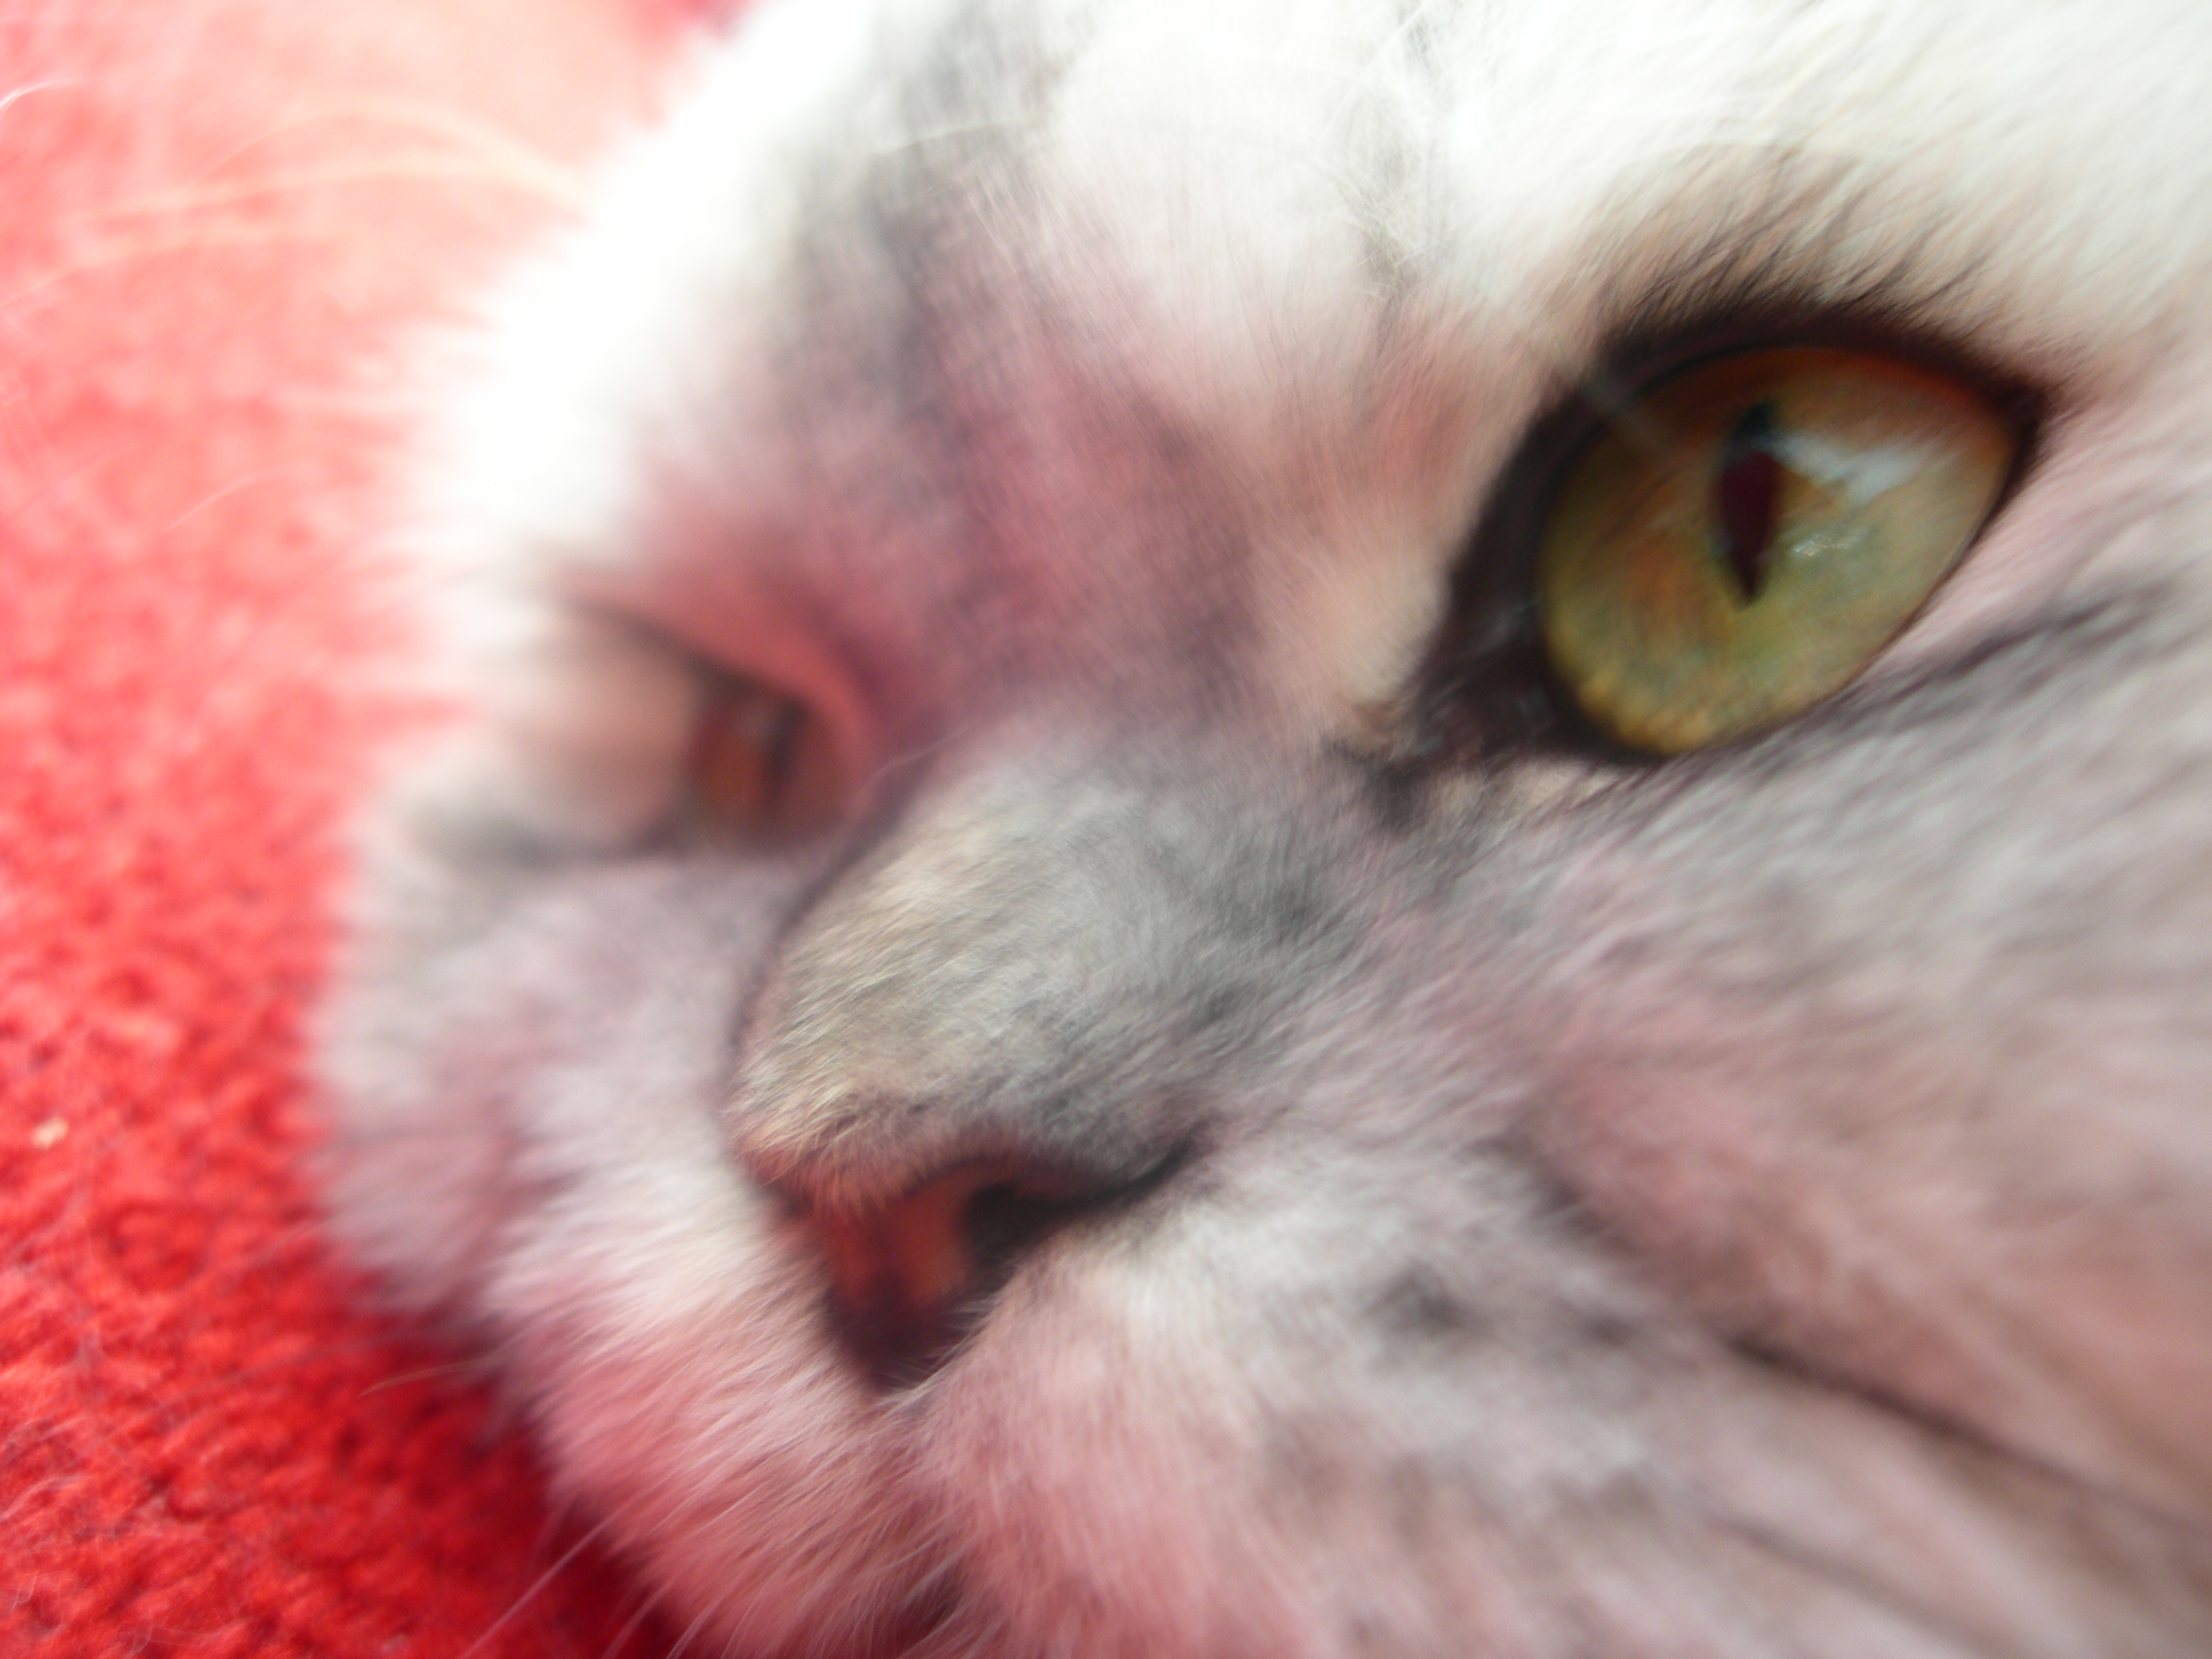
nature, animal, pet, kitten, cat, feline, mammal, nikon, close up, human body, pets, cats, nose, whiskers, snout, silver, eye, animals, skin, vertebrate, chat, organ, chats, coolpix, marcello, persian, small to medium sized cats, cat like mammal